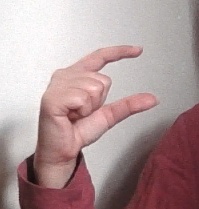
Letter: dal